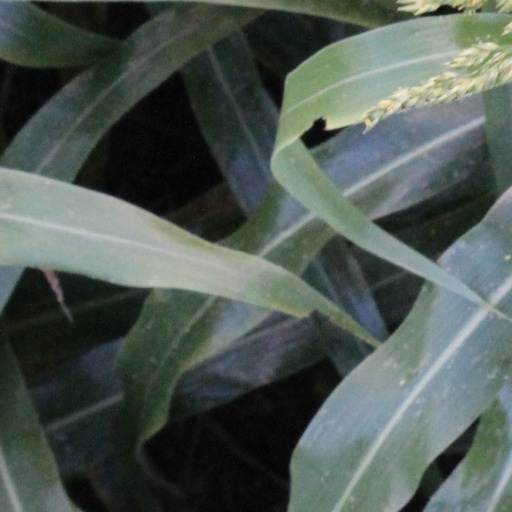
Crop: sorghum